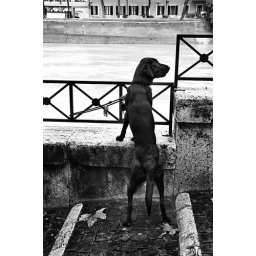
this dog was watching the high water in the Tiber river